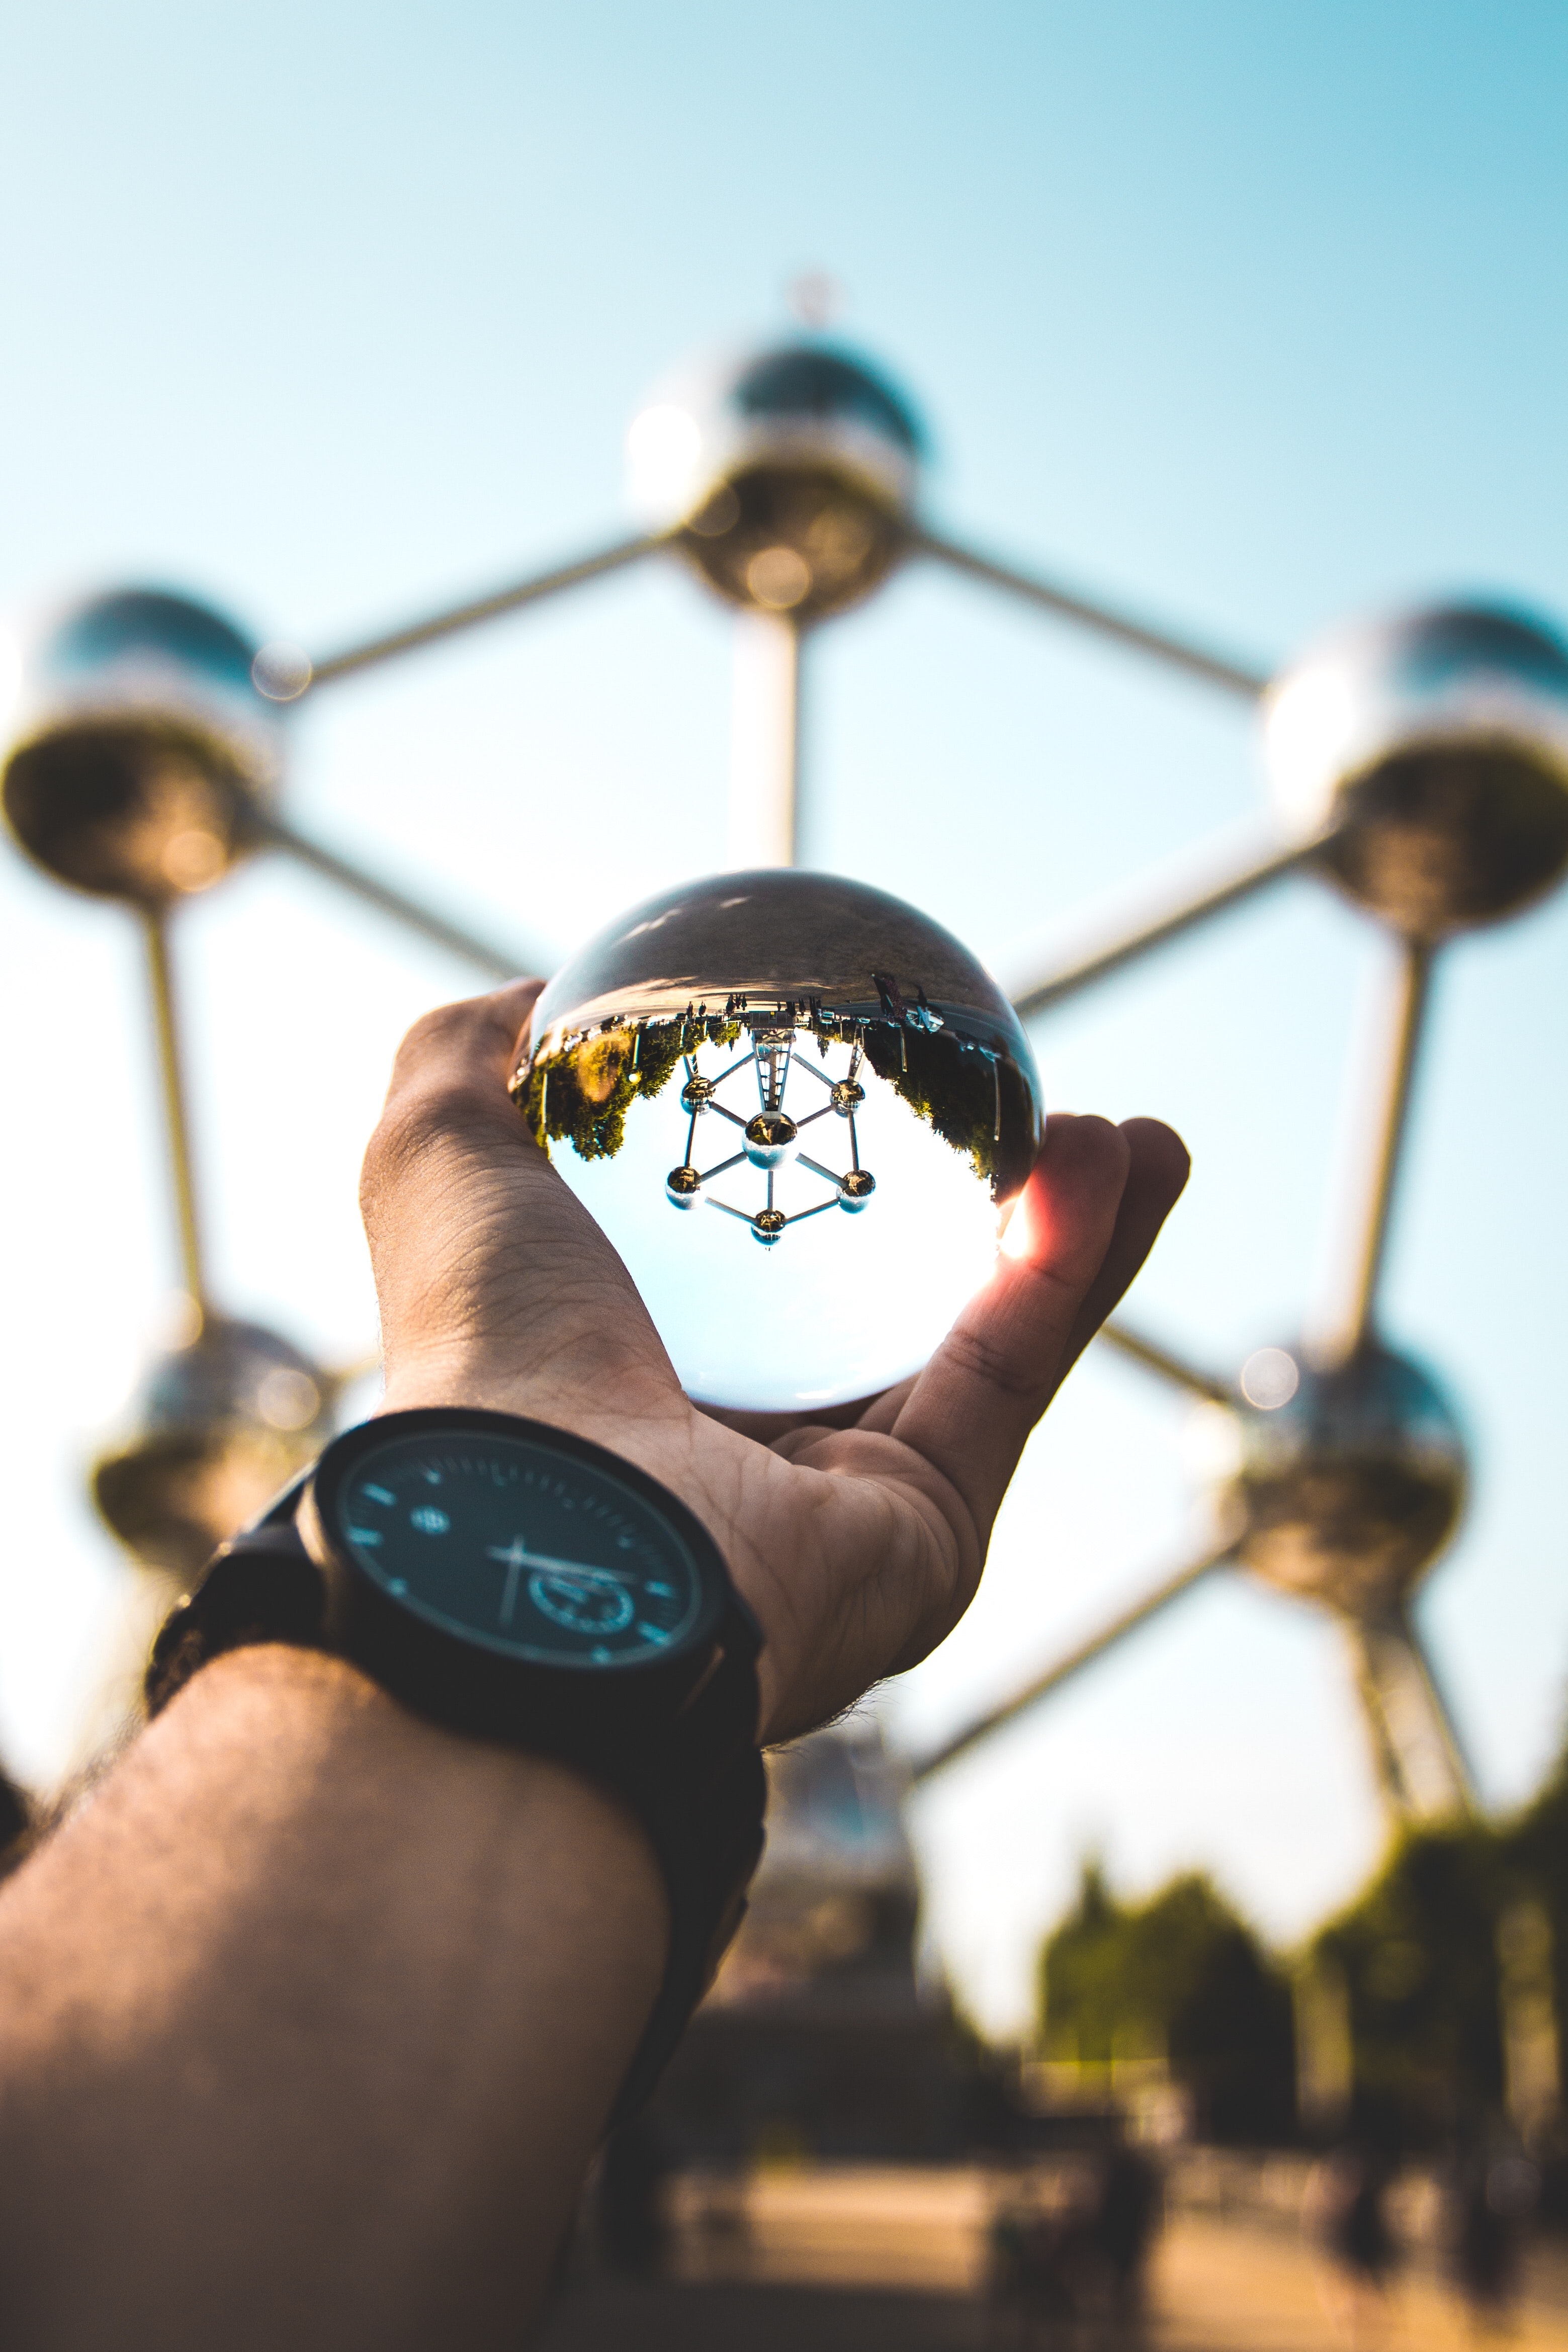
hand, glasses, photography, vacation, balance